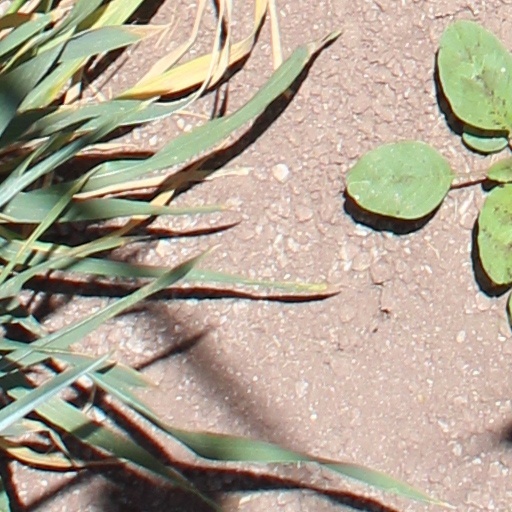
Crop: wheat